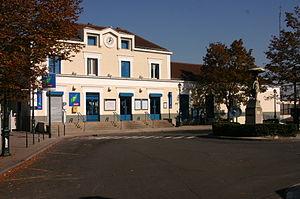
La Gare de Montgeron-Crone, Montgeron (Essonne, Île-de-France, France).
La gare de Montgeron - Crosne est une gare ferroviaire française située sur le territoire de la commune de Montgeron, à proximité de Crosne, dans le département de l'Essonne, en région Île-de-France.
Crosne est une commune française située à dix-huit kilomètres au sud-est de Paris dans le département de l’Essonne en région Île-de-France.